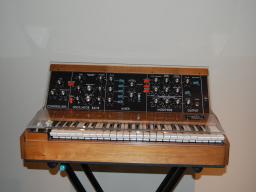
Label: Background_without_leaves